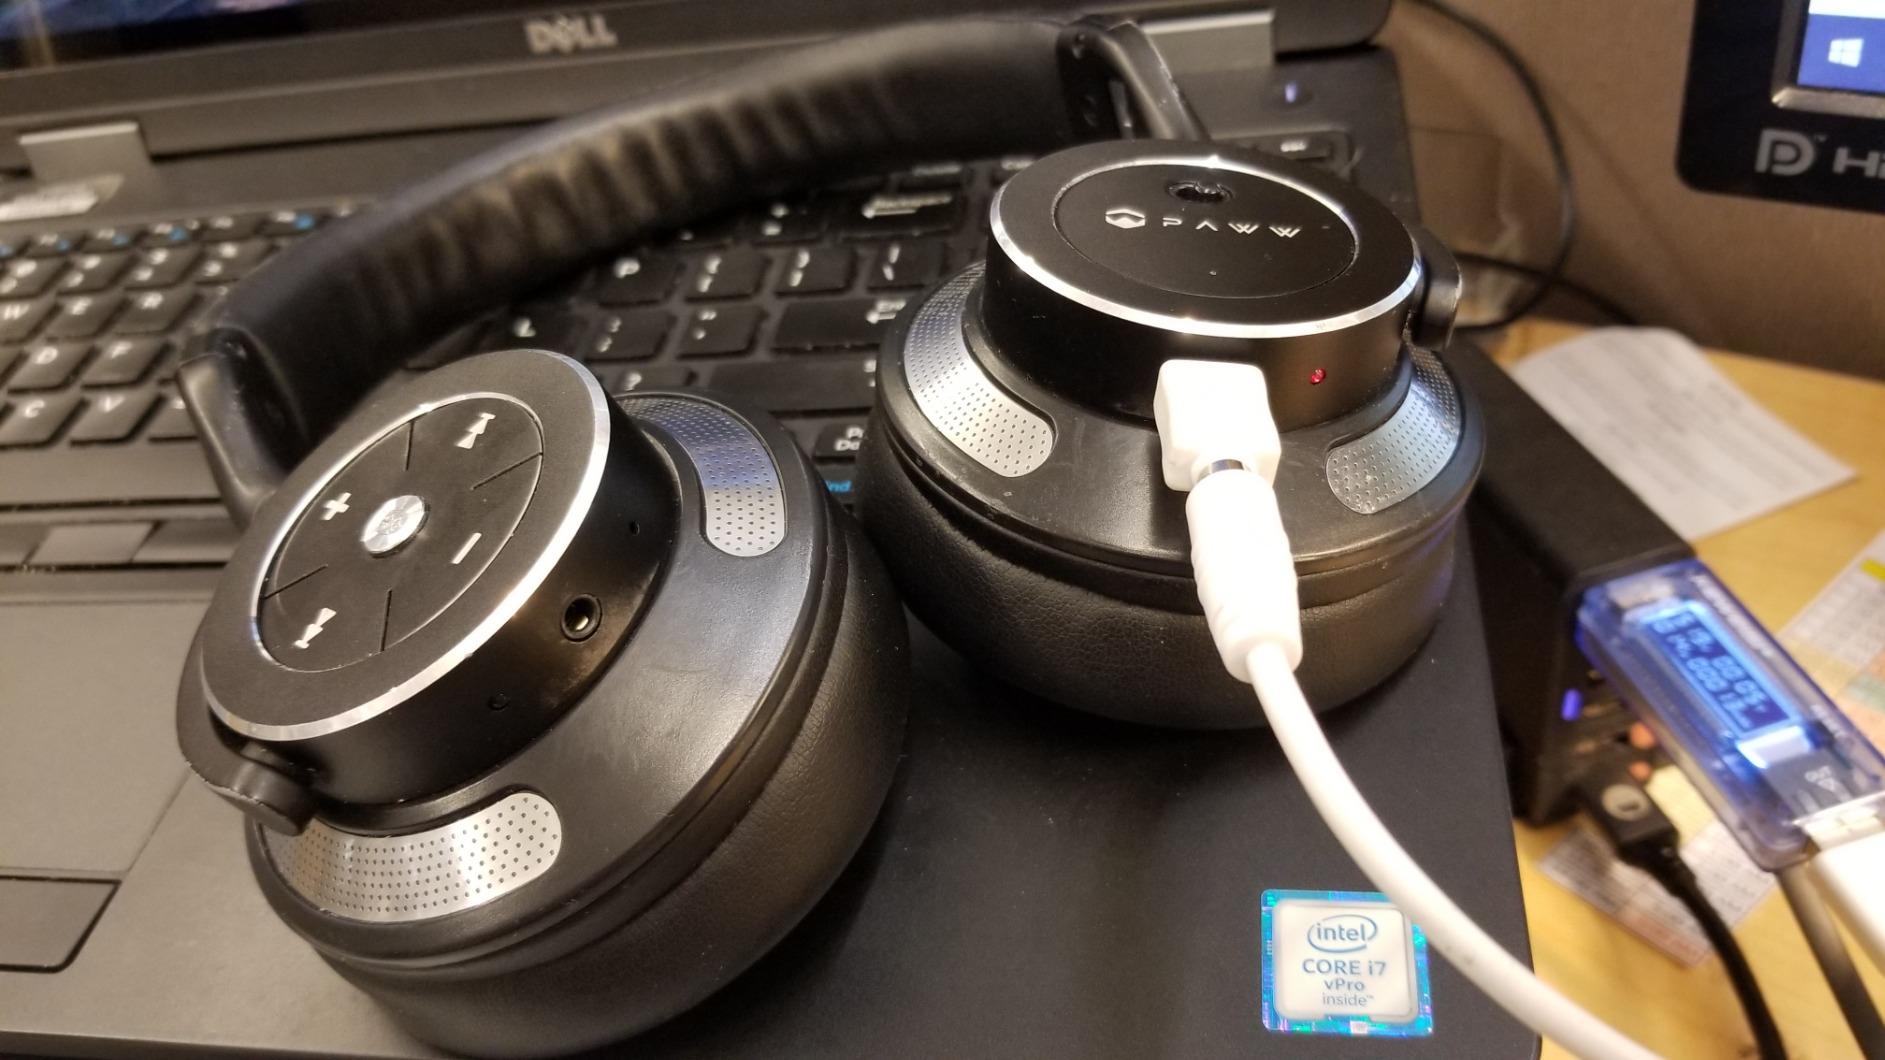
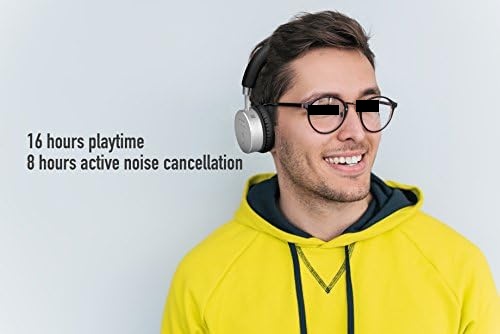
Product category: headphones
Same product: no